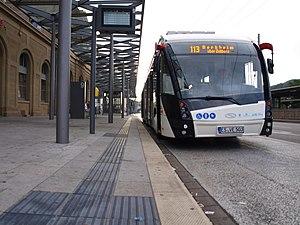
Le Solaris Trollino est un trolleybus à plancher bas, produit en version 12, 15, 18 et 24,75 mètres par l'entreprise polonaise Solaris.